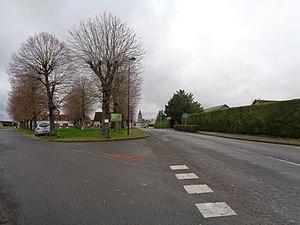
Vue d'une partie du centre de Sainte-Thorette (Cher)
Sainte-Thorette est une commune française située dans le département du Cher en région Centre-Val de Loire.